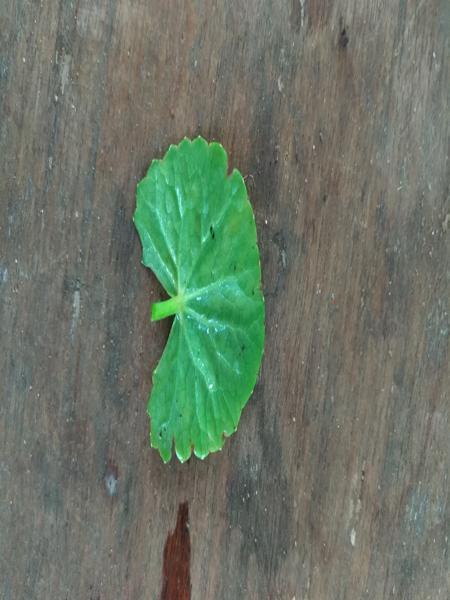
Plant: Bhrami